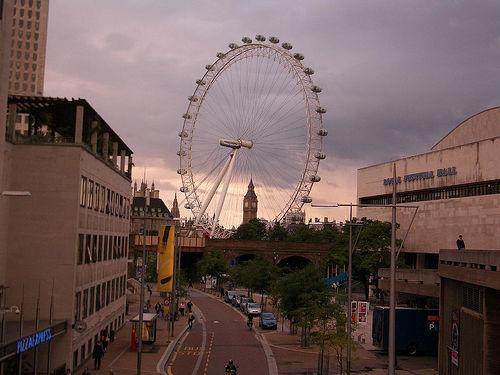
Weather: cloudy or overcast